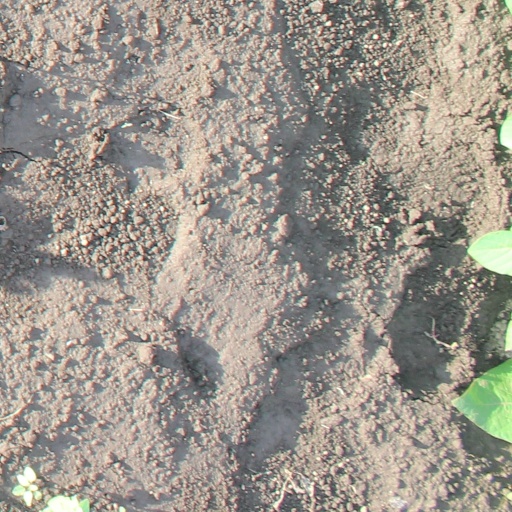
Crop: soybean